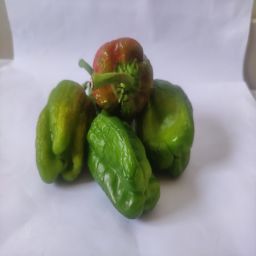
Crop: Bell Pepper
Quality: Ripe